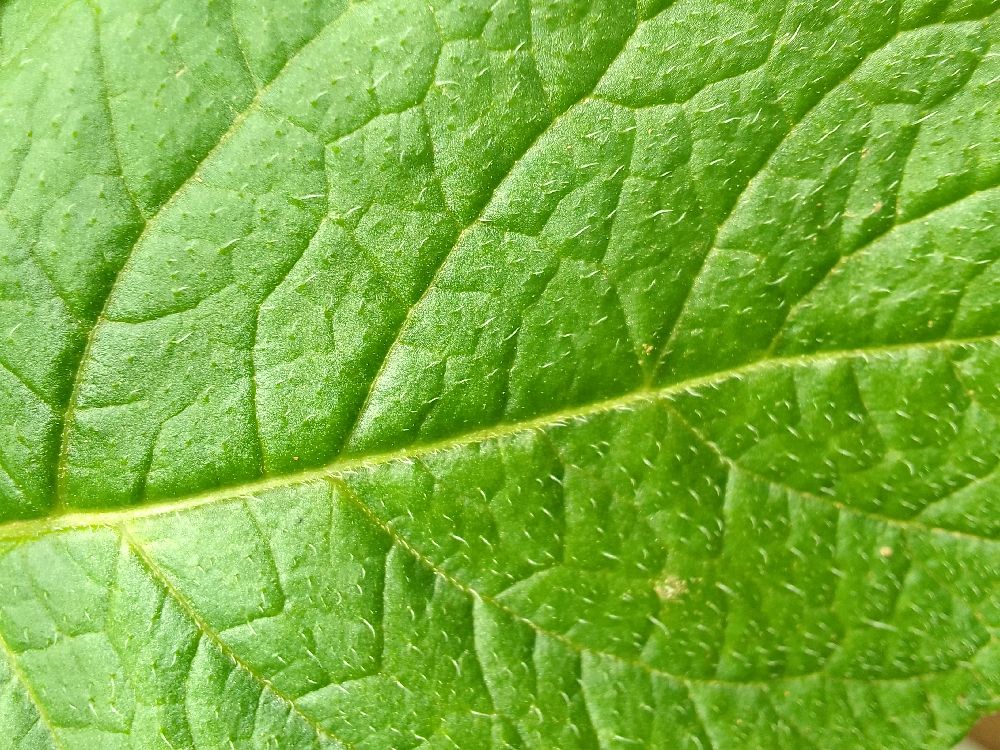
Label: Healthy